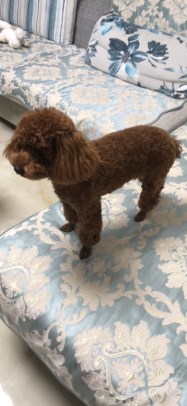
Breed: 7449-n000128-teddy